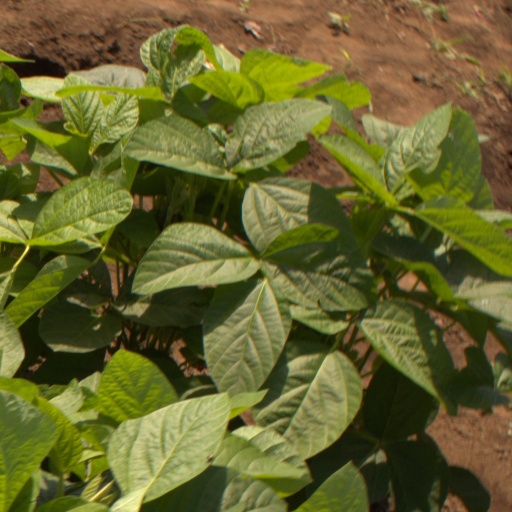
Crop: soybean